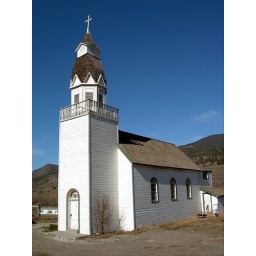
I dove past. It just looked stoic...like the only unburned tree in the midst of a forest fire.